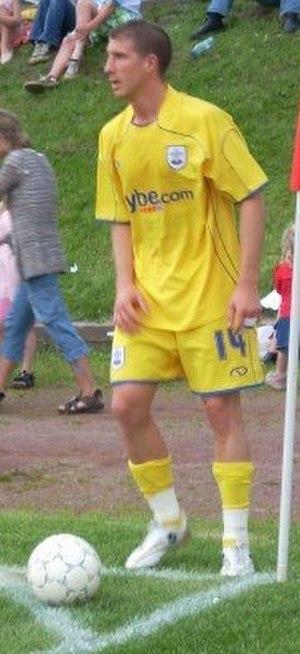
Grégory Vignal est un footballeur français, né le 19 juillet 1981 à Montpellier. Évoluant au poste de défenseur, il est formé au Montpellier HSC puis rejoint le Liverpool FC. Il joue ensuite notamment au SC Bastia, au Rangers FC, au RC Lens et à Southampton FC. Il termine sa carrière en 2014, à l'AS Béziers en CFA. Il est l’entraîneur des Rangers WFC l'équipe féminine des Rangers FC